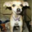
Label: dog